Mud logging

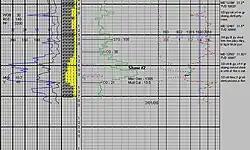
1" (5 foot average) mud log showing heavy (hydrocarbons) (large area of yellow)

Mud logging includes observation and microscopic examination of drill cuttings (formation rock chips), and evaluation of gas hydrocarbon and its constituents, basic chemical and mechanical parameters of drilling fluid or drilling mud (such as chlorides and temperature), as well as compiling other information about the drilling parameters. Then data is plotted on a graphic log called a mud log. Example1, Example2.